Jana Gana Mana (unfinished film)

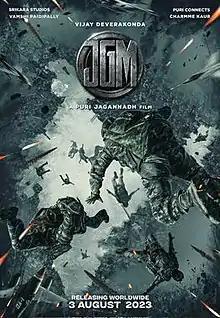
Teaser poster

Jana Gana Mana, or simply JGM, is an unfinished Indian Telugu-language military action film directed by Puri Jagannadh.